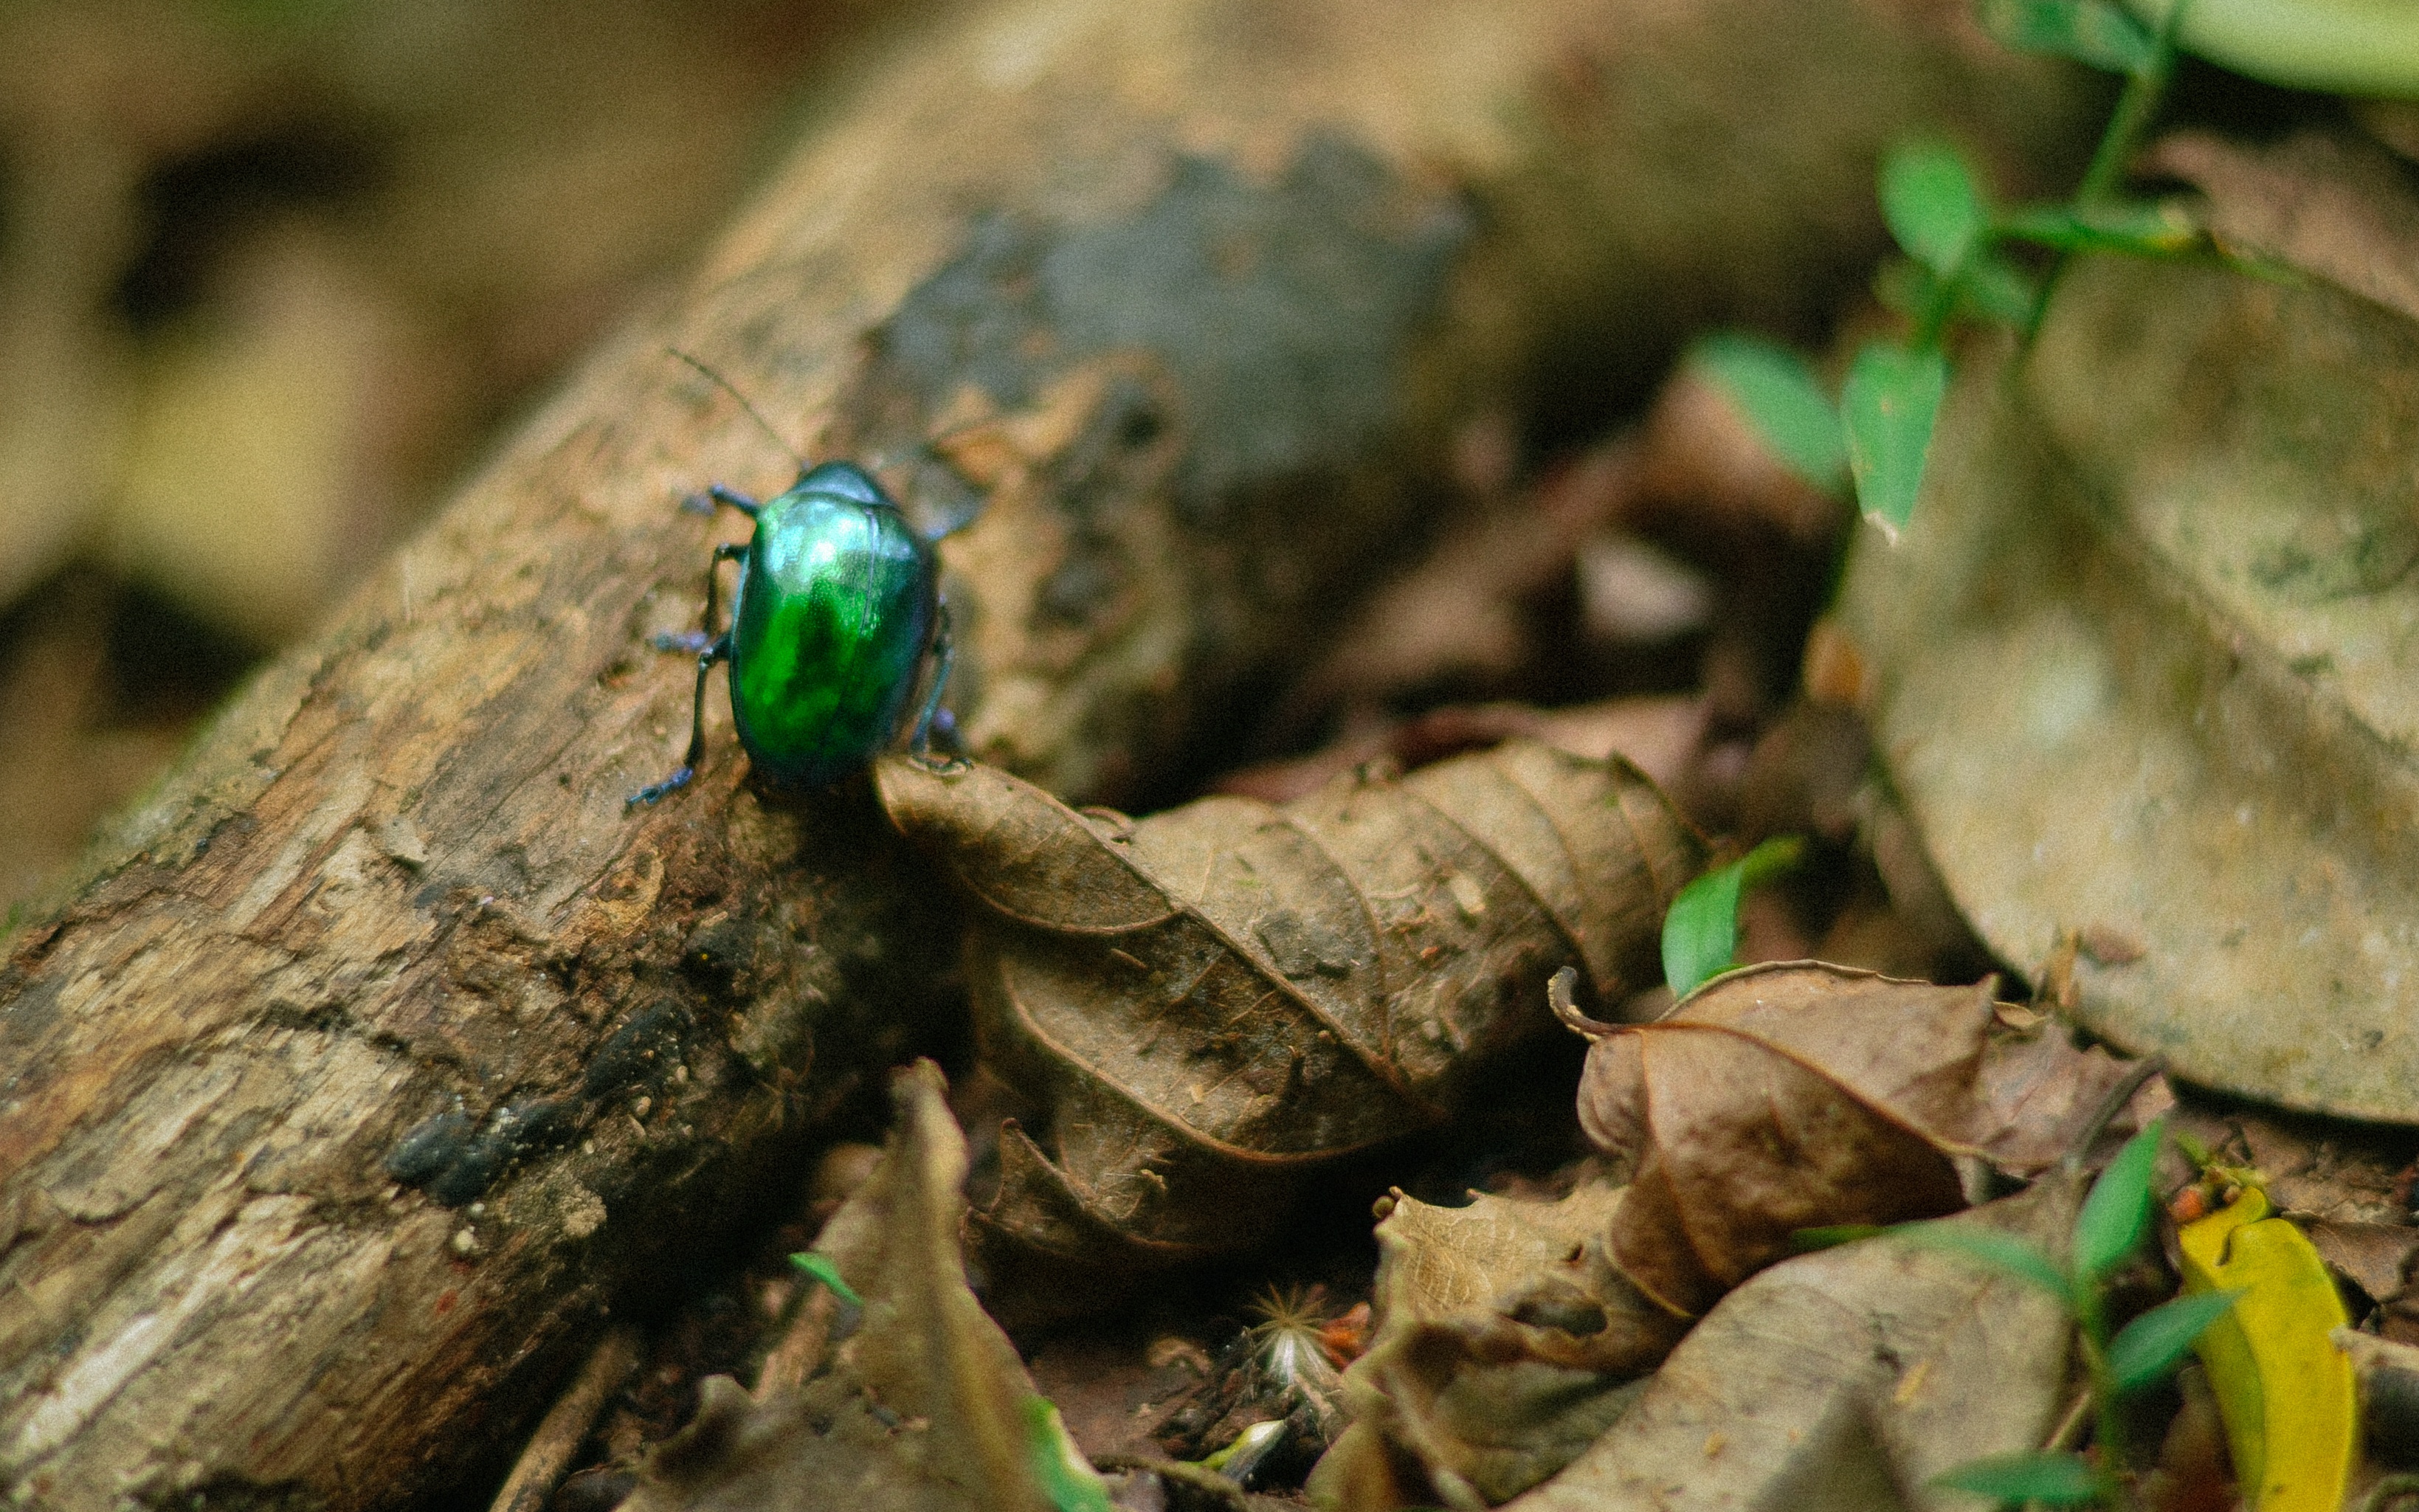
nature, forest, leaf, flower, wildlife, green, insect, amphibian, flora, fauna, macro photography